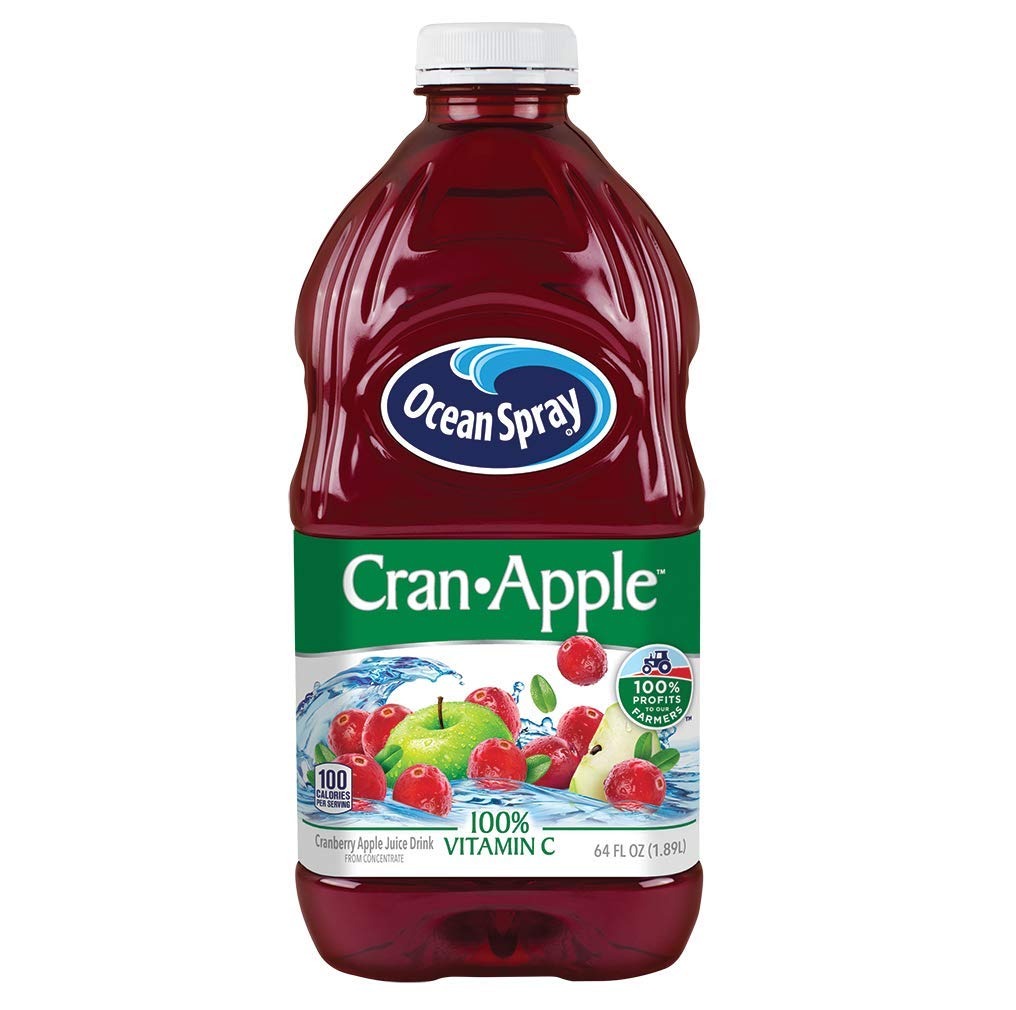
Item Name: Ocean Spray Cranberry Apple Juice, 64-Ounce (Pack of 8)
Bullet Point 1: Product Type:Juice And Juice Drink
Bullet Point 2: Item Package Dimension:38.608 cm L X24.638 cm W X26.416 cm H X
Bullet Point 3: Item Package Weight:37.2 lbs
Bullet Point 4: Country Of Origin: United States
Value: 512.0
Unit: Fl Oz

Price: 3.475